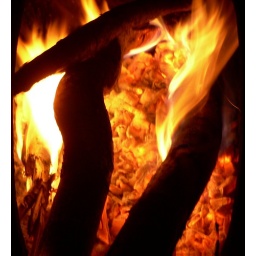
Feeding the fire of an old wood stove in a mountain shelter on Jura mountains in France.